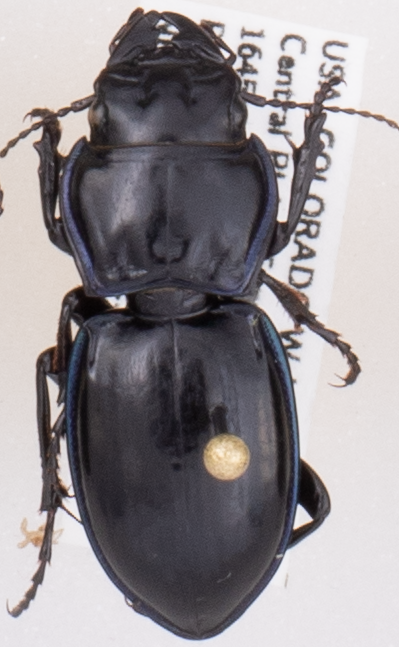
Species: Pasimachus elongatus
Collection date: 2020-07-22
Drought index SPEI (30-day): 0.058
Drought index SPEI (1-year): -0.728
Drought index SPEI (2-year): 0.198